RAF Harrington

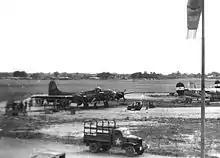
Black-painted B-17G Flying Fortress 43-37516 "Tondelayo" used for night leaflet missions

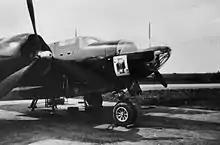
An A-26 Invader of the 492nd Bomb Group at Harrington

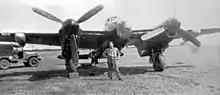
de Havilland DH98 Mosquito of the "Carpetbaggers". Equipped with special Joan – Eleanor radio receivers, and used to collect transmissions from OSS agents in enemy territory on missions nicknamed "Red Stocking".

In August 1944, the 801st Bombardment Group was absorbed by the 492d Bombardment Group (Heavy). The 492d was a "hard luck" B-24 group which had lost 52 aircraft to enemy action in only 89 days, suffering 588 men killed or missing. Rather than try to rebuild the shattered group, the group was stood down and the surviving members were reassigned to other units in theater.